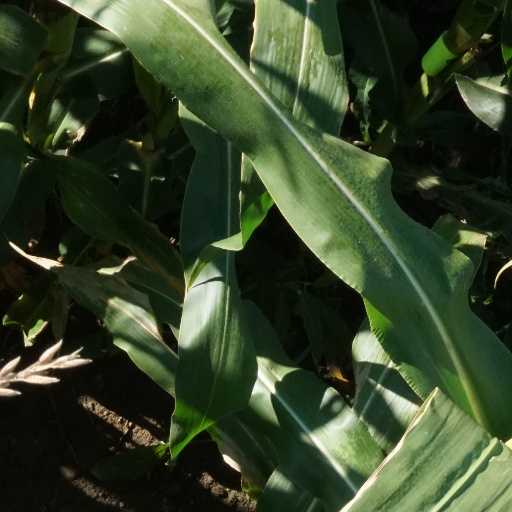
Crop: maize; corn